Dale Chihuly

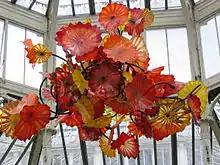
Chihuly at Kew Gardens

In 1971, with the support of John Hauberg and Anne Gould Hauberg, Chihuly co-founded the Pilchuck Glass School near Stanwood, Washington. Chihuly also founded the HillTop Artists program in Tacoma, Washington at Hilltop Heritage Middle School and Wilson High School.